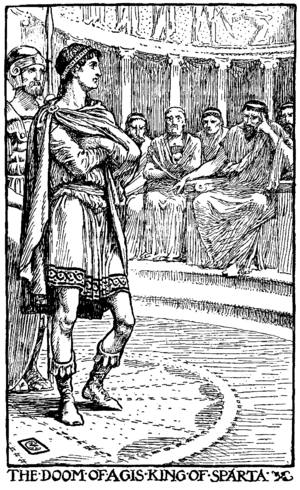
Agis IV est né en 265 et mort en 241.